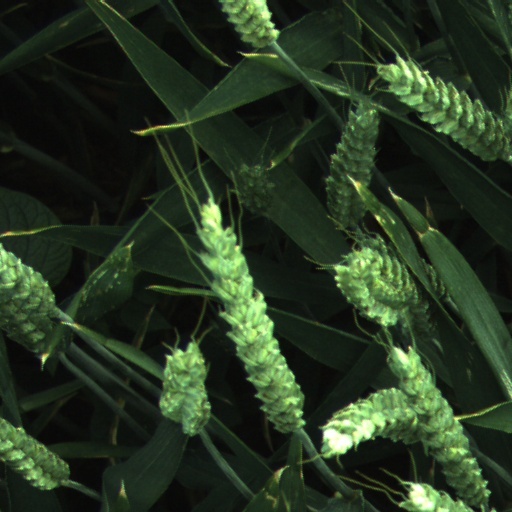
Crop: wheat